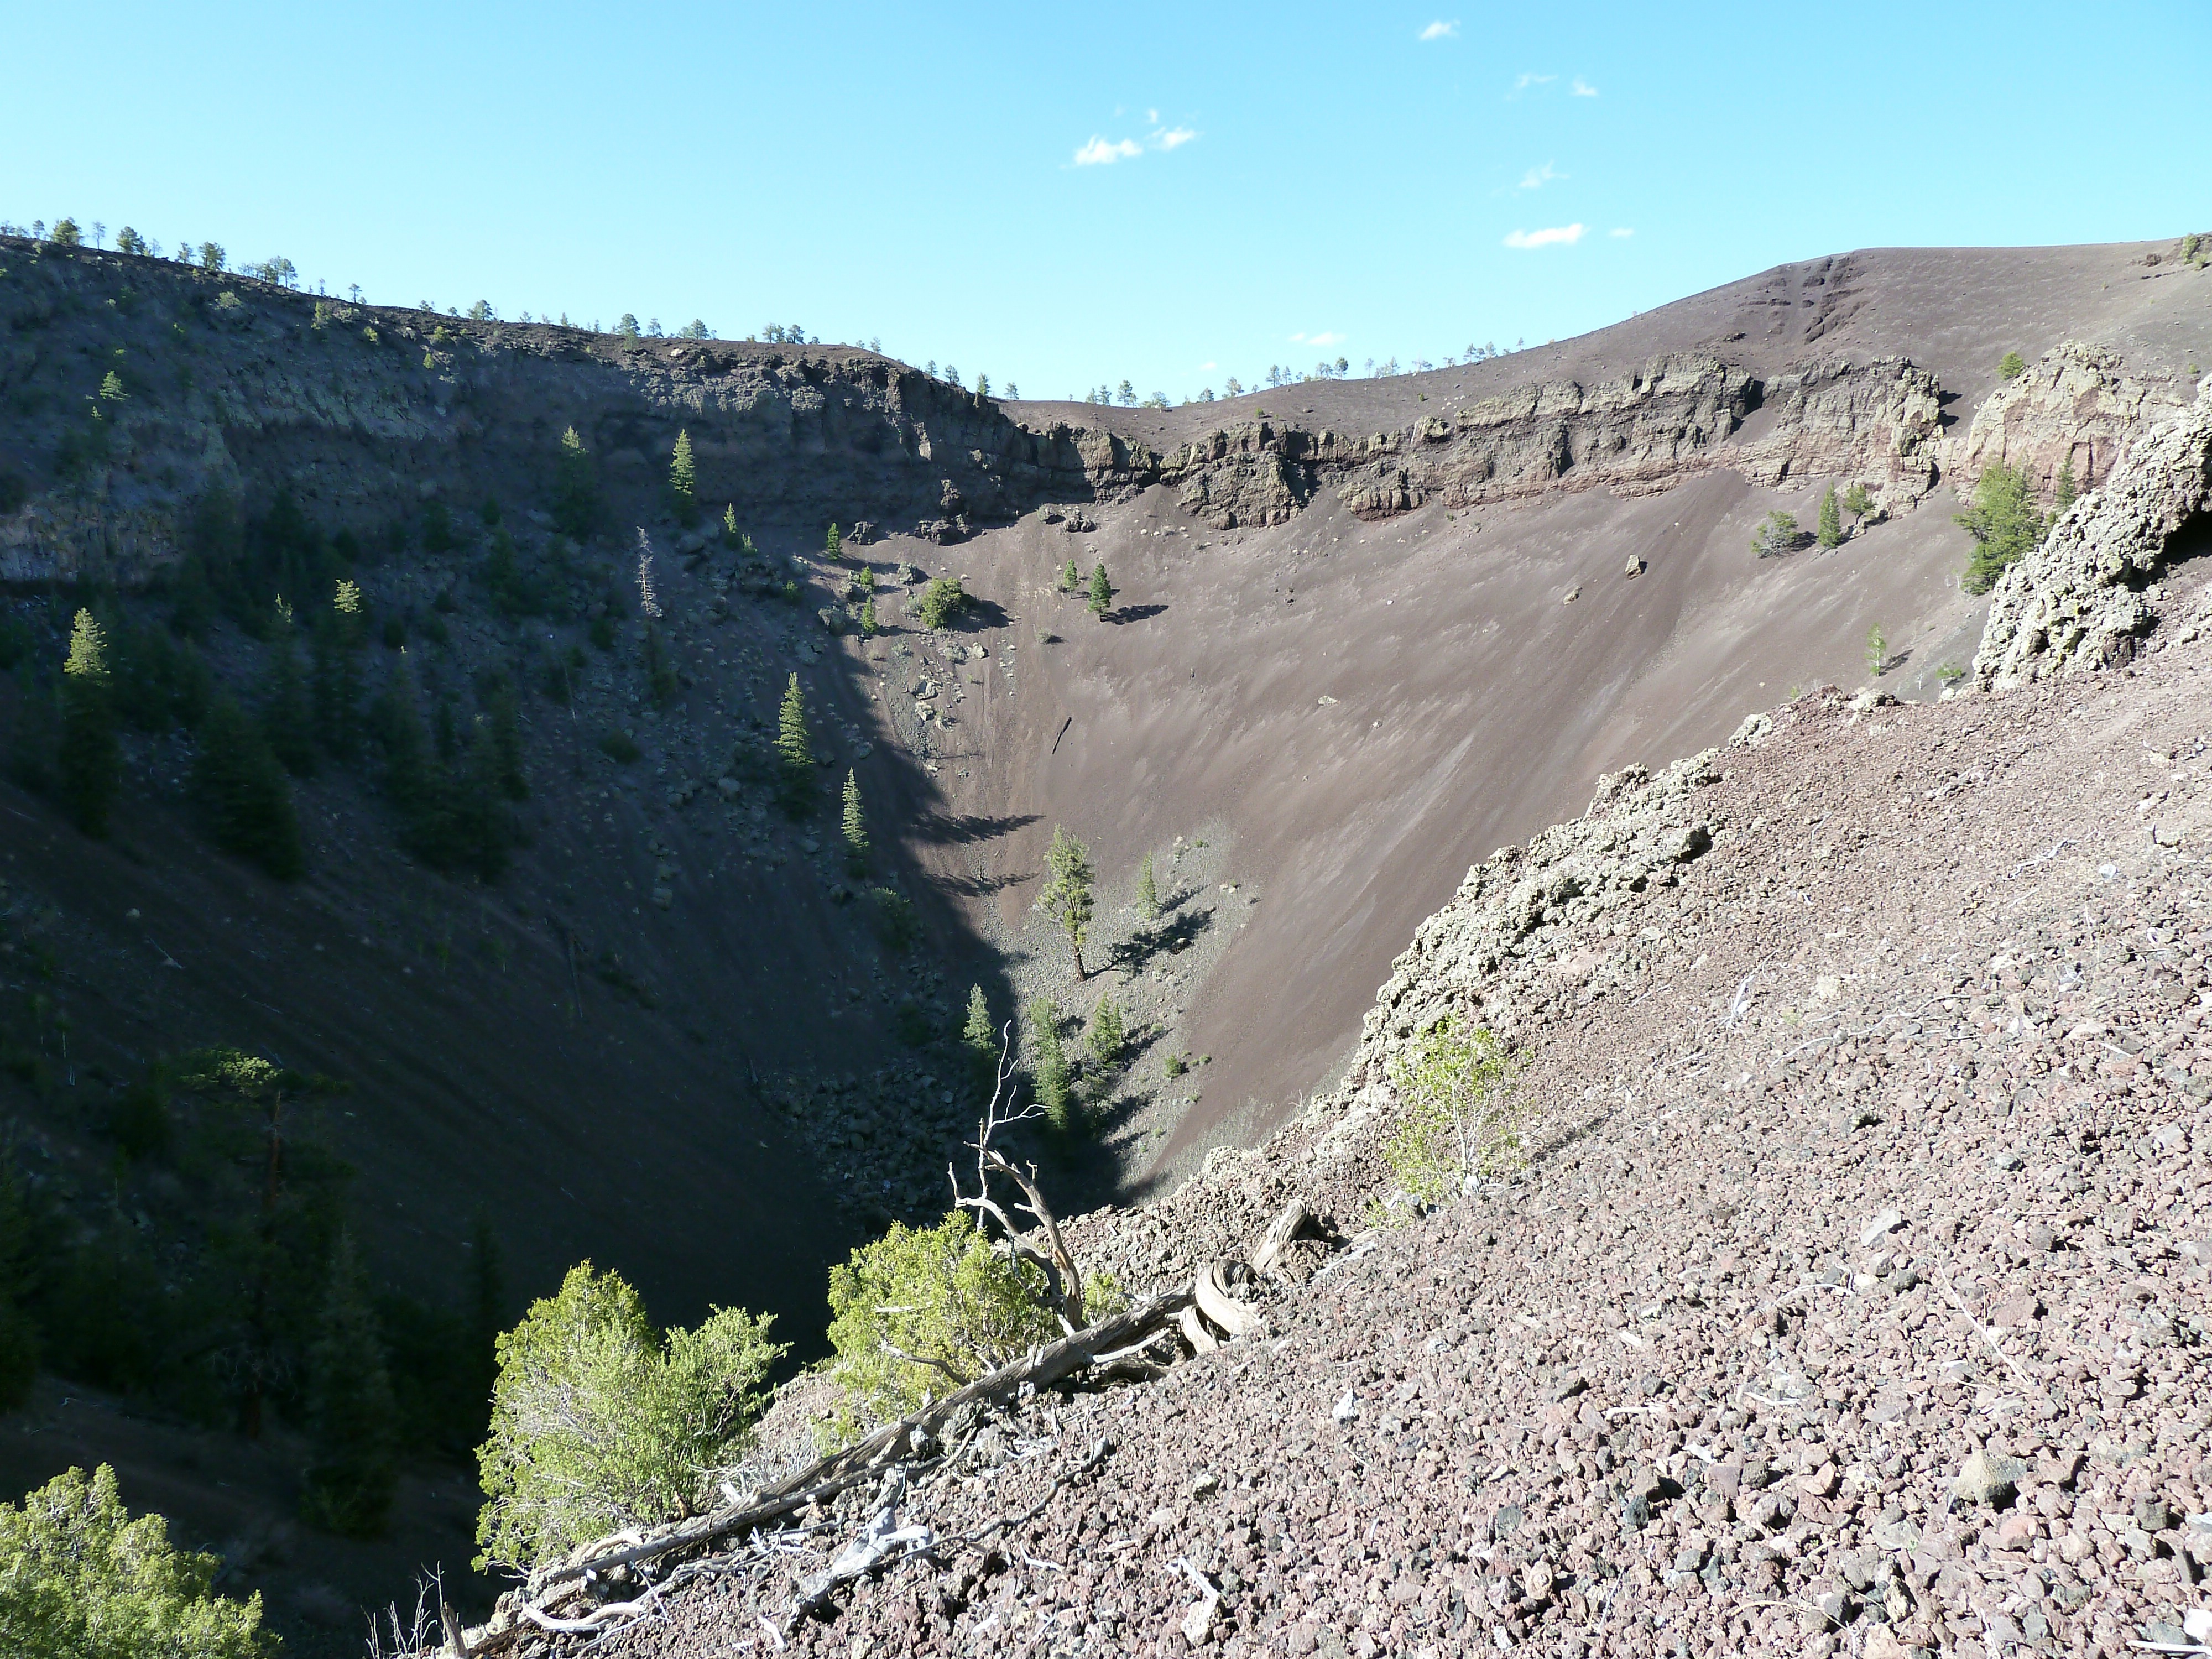
nature, wilderness, walking, mountain, trail, adventure, valley, mountain range, cliff, usa, volcano, terrain, ridge, new mexico, geology, plateau, wadi, landform, mountain pass, geographical feature, mountainous landforms, geological phenomenon, scenery landscape, bandera volcano